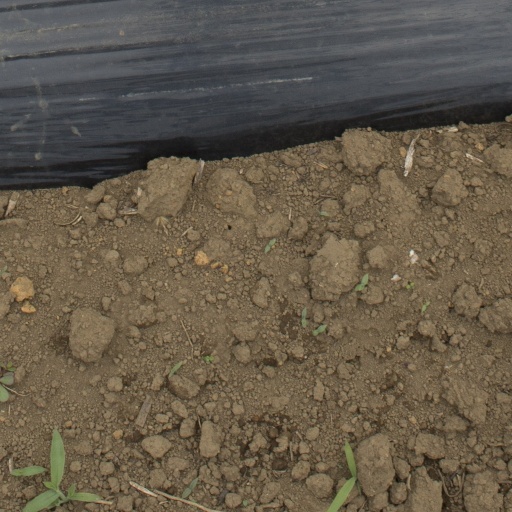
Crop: Jerusalem artichoke